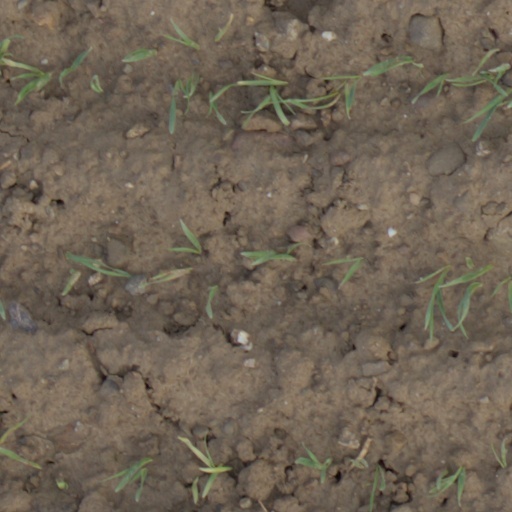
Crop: wheat